Mercury 13

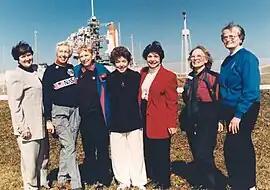
Seven surviving FLATs attending the STS-63 launch (1995). (From left to right: Gene Nora Jessen, Wally Funk, Jerrie Cobb, Jerri Sloan Truhill, Sarah Ratley, Myrtle Cagle, and Bernice Steadman.)

The Mercury 13 were thirteen American women who in 1959–60 took part in a privately funded research program run by physician William Randolph Lovelace II, a private contractor to NASA, which aimed to test and screen the women for spaceflight. The first participant, pilot Geraldyn "Jerrie" Cobb helped Lovelace identify and recruit the others. The participants successfully underwent the same physiological screening tests as the astronauts selected by NASA for Project Mercury. While Lovelace called the project Woman in Space Program, the thirteen women later became known as the "Mercury 13" – a term coined in 1995 as a comparison to the Mercury Seven astronauts. The Mercury 13 were not allowed into the astronaut program, never trained as a group, and did not fly into space (with the 2021 exception of Wally Funk, more than 60 years later).